Portuguese conquest of the Jaffna kingdom

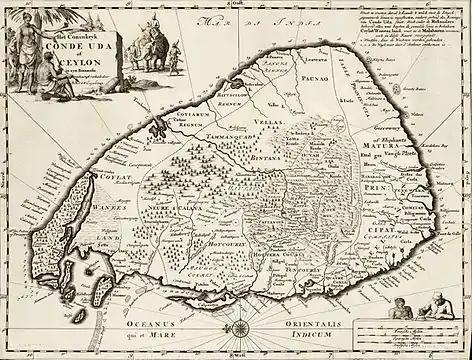
1692 engraving by Wilhem Broedelet of Robert Knox's 1681 map

According to the "Description of the Isle of Ceylon" (Amsterdam 1672) by the Dutch Rev. Phillipus Baldeus, who travelled in Sri Lanka in the 17th century. the kingdom of Jaffnapattinam consisted of the Jaffna Peninsula, the islands off Jaffna, and the Island of Mannar. But in dealing with the limitations of the kingdom, Queirós, an historian of Portuguese origin, says: which indicated the kings of the kingdom just prior to capitulation to the Portuguese had jurisdiction over an area corresponding to the modern Northern Province of Sri Lanka and parts of the northern half of the eastern province and that the Portuguese claimed these based on their conquest.